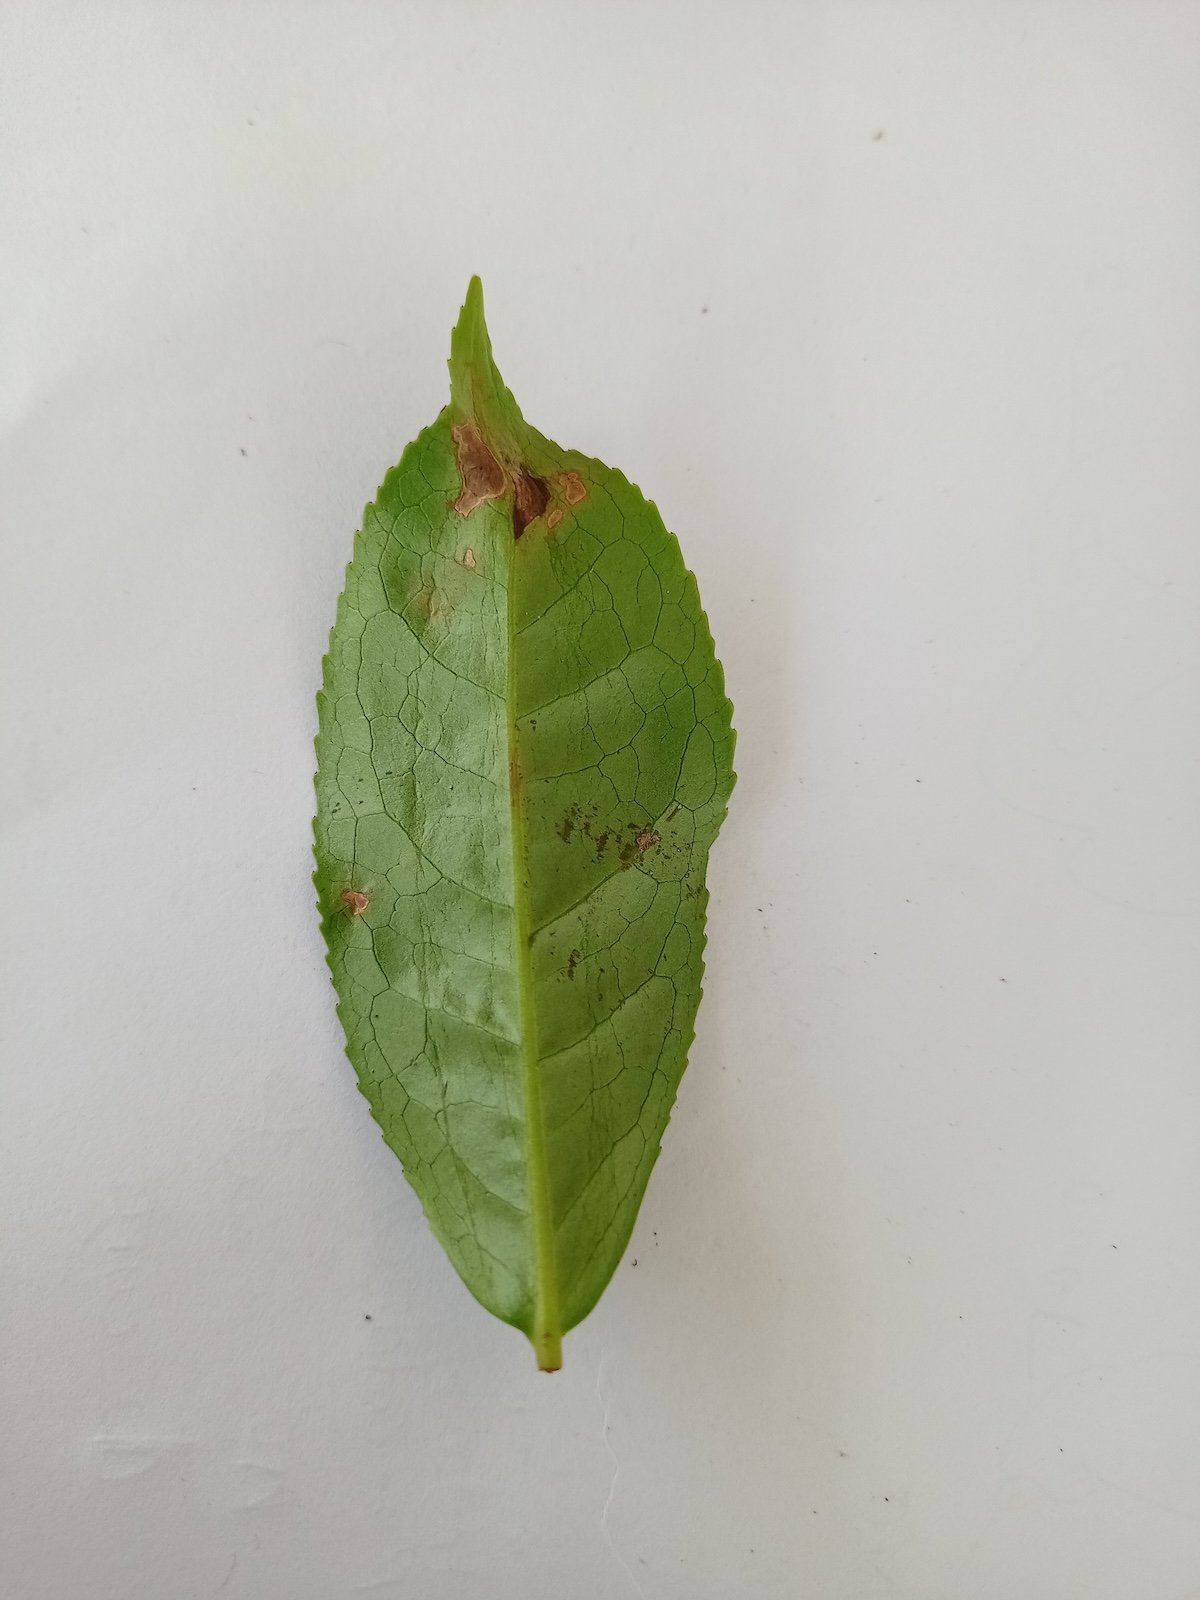
Label: Gray Blight